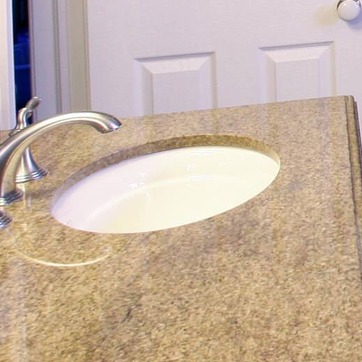
Material: ceramic